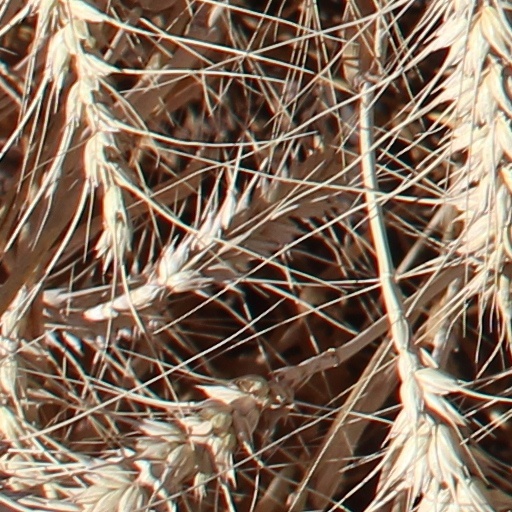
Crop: wheat